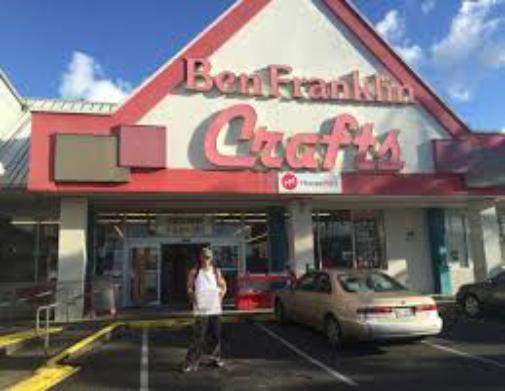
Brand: Ben Franklin Stores
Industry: Necessities